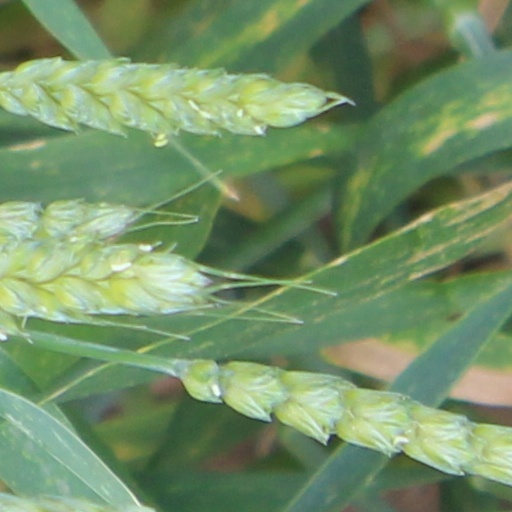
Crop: wheat